Pepi II Neferkare

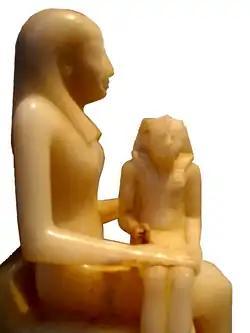
Alabaster statue of Ankhesenmeryre II and her son Pepi II

The Egyptologist David Henige states while there have been examples of kinglists where rulers were ascribed reigns as long as that assigned to Pepi II, "often exceeding 100 years, but these are invariably rejected as mythical", the problems inherent in dating Pepi II's reign are many since:...a hyperextended duration [for Pepi II's reign] is not really necessary to bring Old Kingdom chronology into some equilibrium with other chronologies. For Mesopotamia from at least this early until virtually the Persian conquest, numerous localized synchronisms play vital roles in absolute dating, but seldom affect the duration of individual dynasties. Not only is Old Kingdom Egypt well outside any "synchronism zone" but, as it happens, since Pepy [II] was the last substantive ruler of Egypt before a period of political and chronological chaos...there are no awkward ramifying effects by reducing his reign by twenty or thirty years, a period that can simply be added on to the First Intermediate Period.Henige himself is somewhat skeptical of the 94 year figure assigned to Pepi II and follows Naguib Kanawati's 2003 suggestion that this king's reign was most probably much shorter than 94 years.